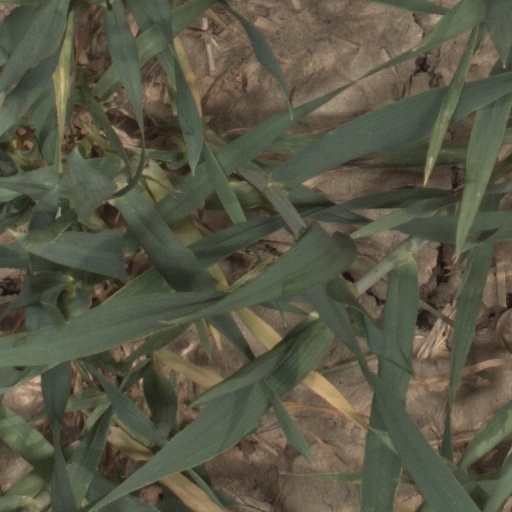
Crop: wheat